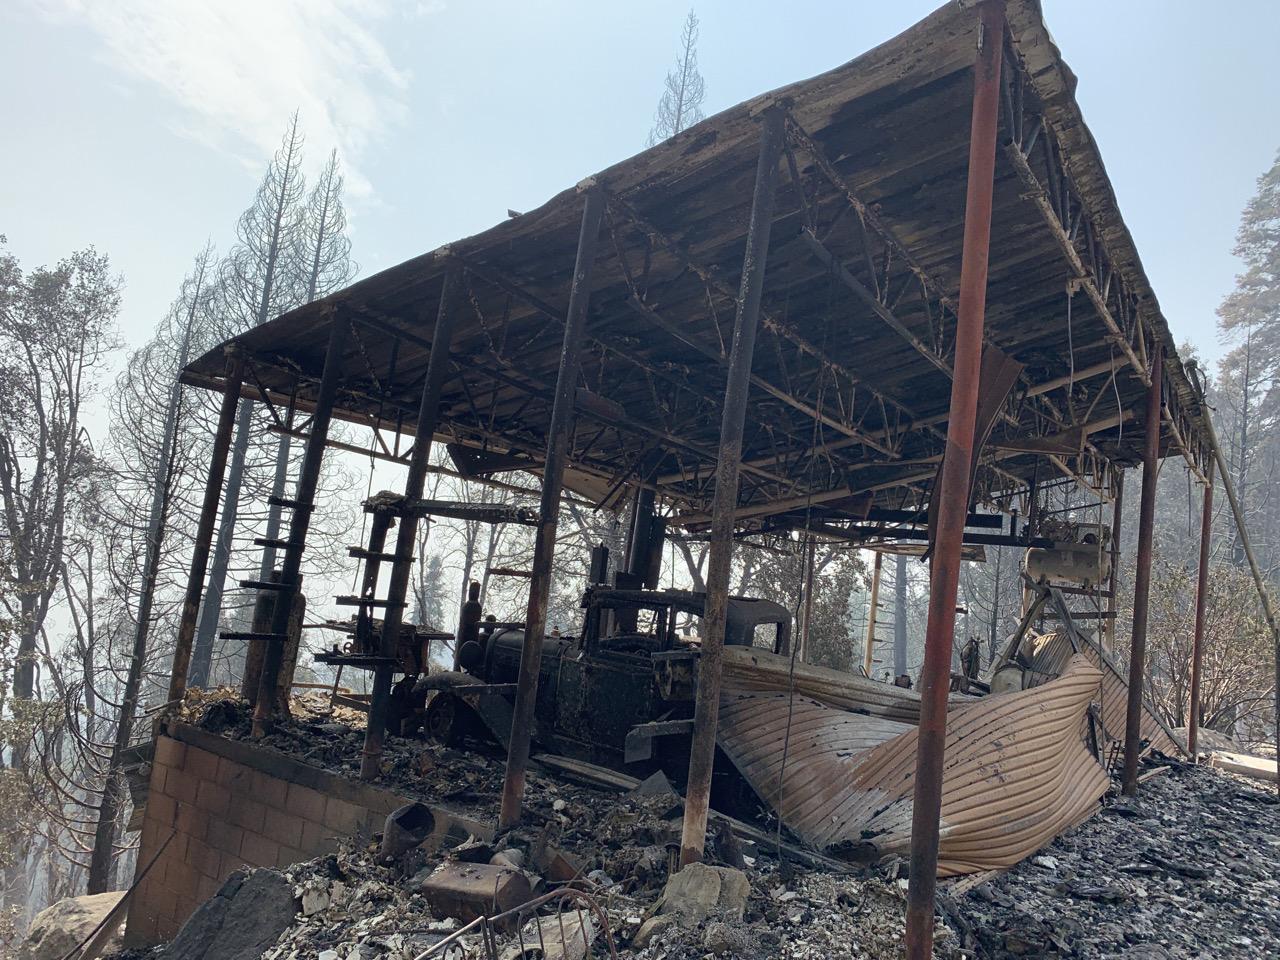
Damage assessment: destroyed